Tropical cyclones in 2016

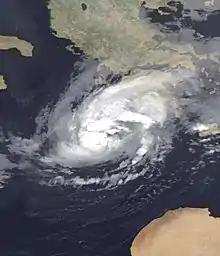
90M on 31 October 2016

Two tropical system were formed in Mediterranean Ocean during 2016. Early on 28 October 2016, an extratropical cyclone began to develop to the south of Calabria, in the Ionian sea. The system quickly intensified, attaining wind speeds of as it slowly moved to the west, causing high waves and minor damage to cars near the Maltese city of Valletta, weakening the following day and beginning to move eastwards. However, later that day, it began to re-intensify and underwent a tropical transition. At 12:00 UTC on 30 October, the system showed 10-minute sustained winds of . It became a tropical storm on 31 October. After passing over Crete, the storm began to quickly weaken, with the storm degenerating into an extratropical low on 1 November. Tropical Storm 90M was also nicknamed ""Medicane Trixi"" by some media outlets in Europe during its duration. No fatalities or rainfall statistics have been reported for this system that was over open waters for most of the time.